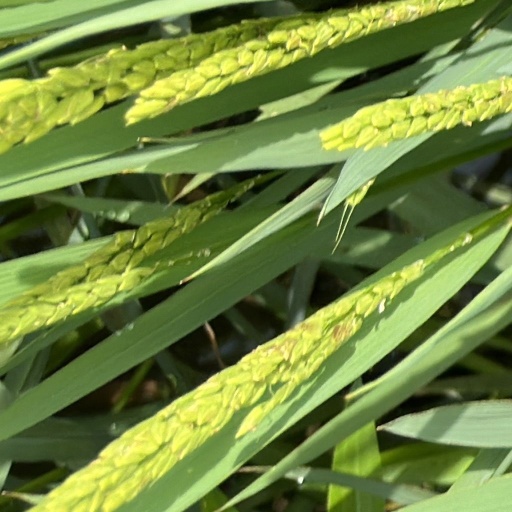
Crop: rice